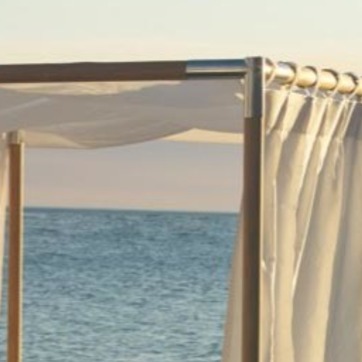
Material: sky